Question: Please indicate a possible affordance area of the sit_on_bench that can be used for sitting
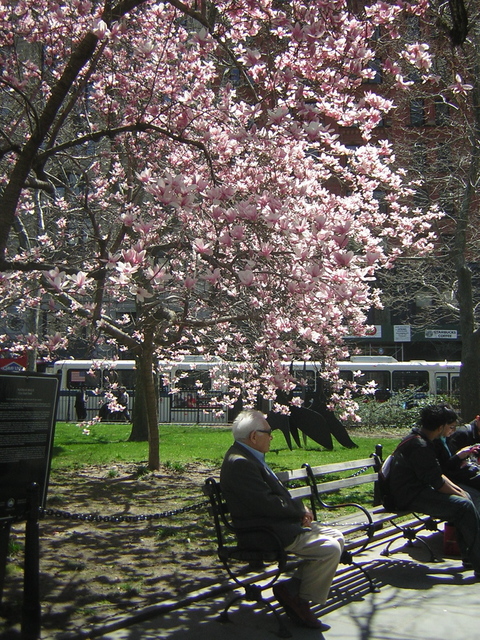
Answer: [230.973, 460.936, 472.602, 568.144]